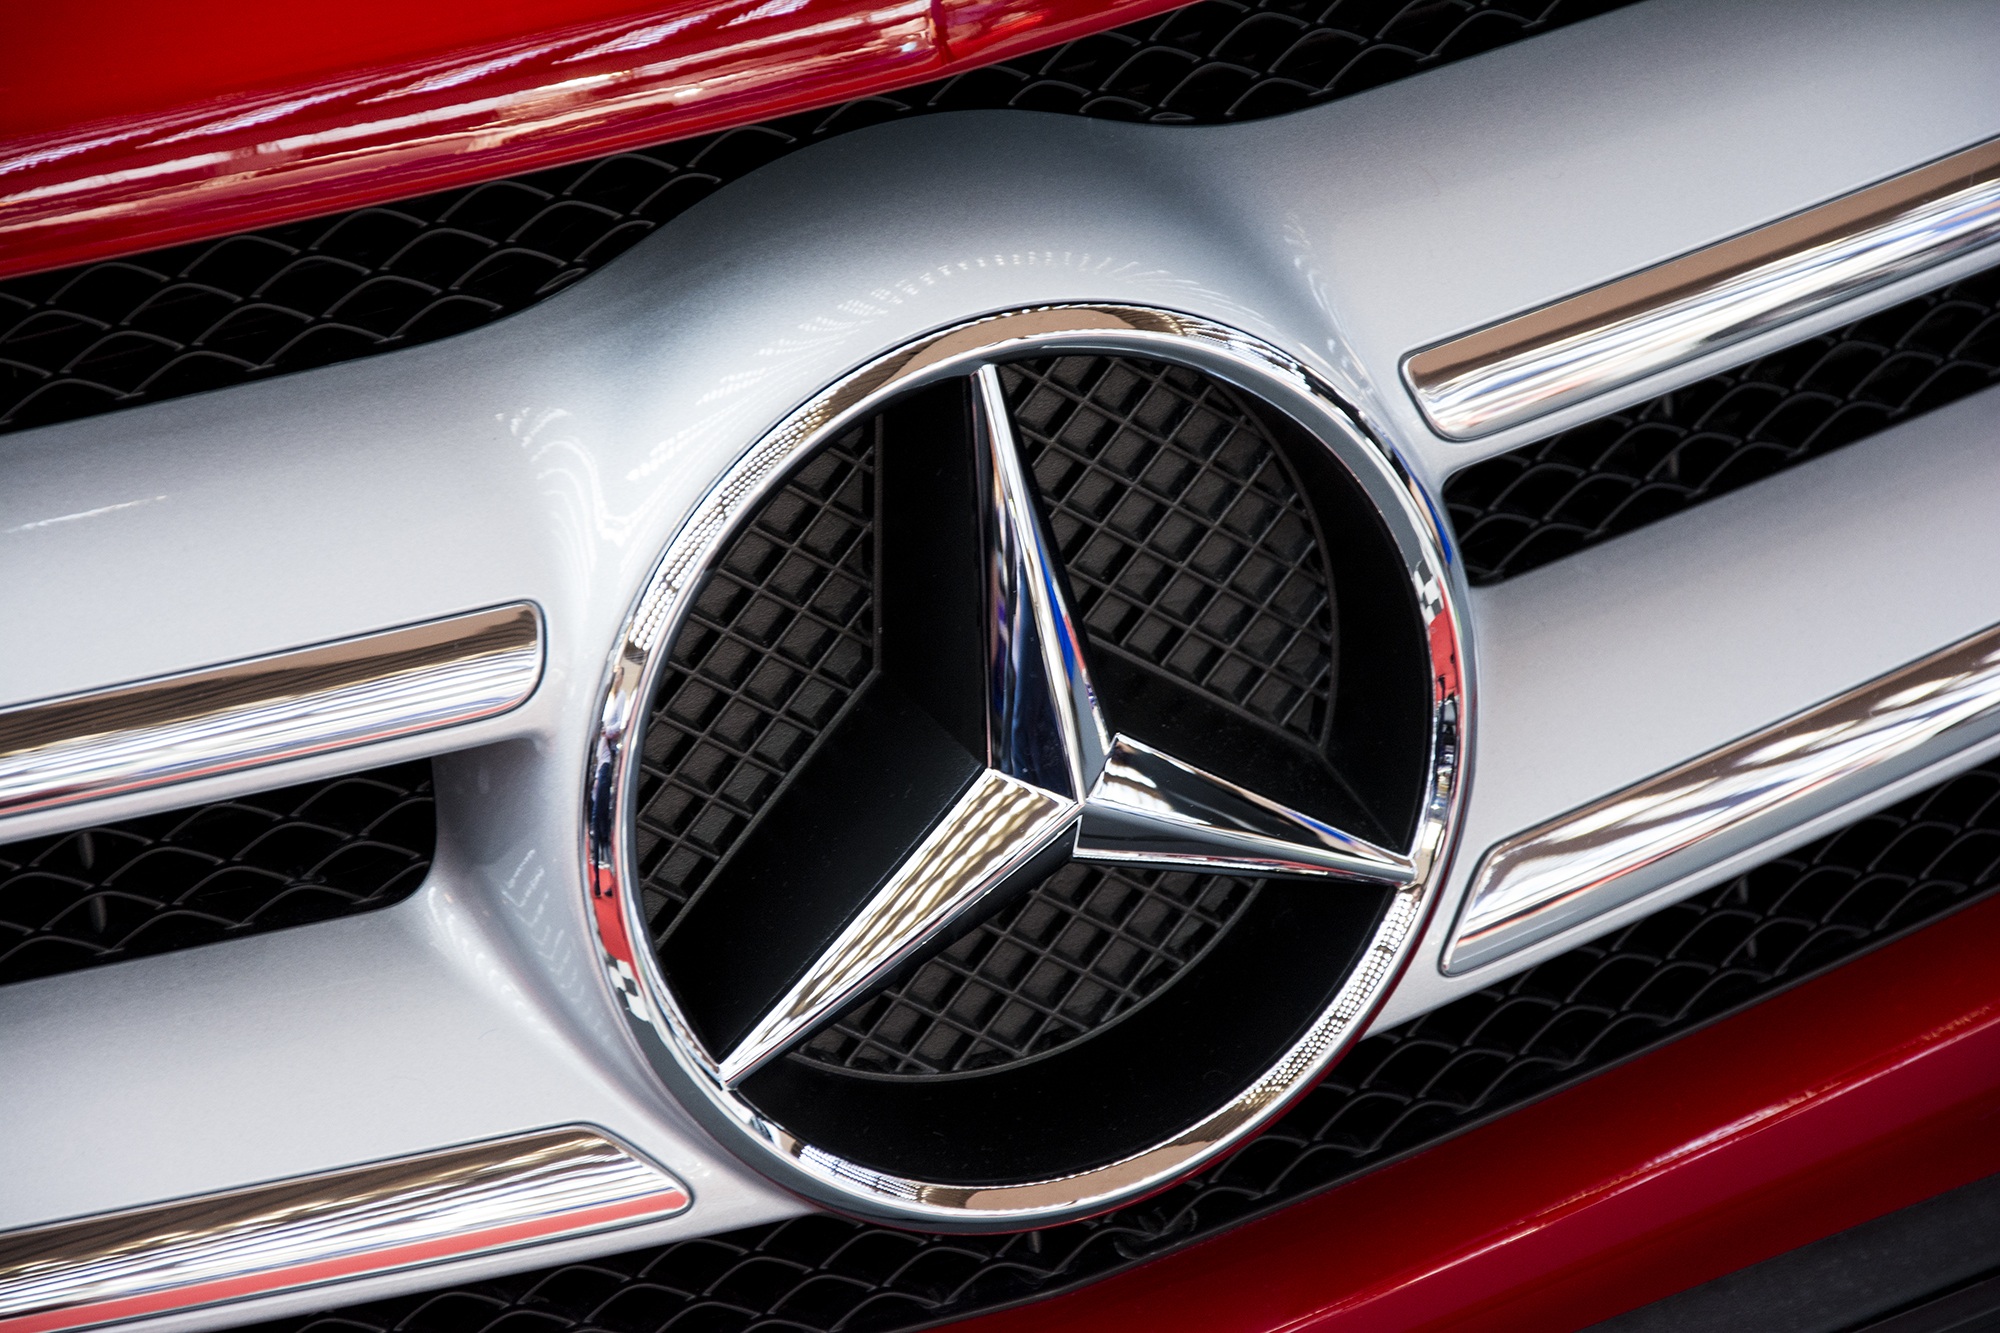
car, wheel, automobile, star, vehicle, sports car, supercar, logo, mercedes, exhibition, hubcap, mercedes benz, auto show, concept car, land vehicle, automobile make, automotive exterior, automotive design, luxury vehicle, performance car